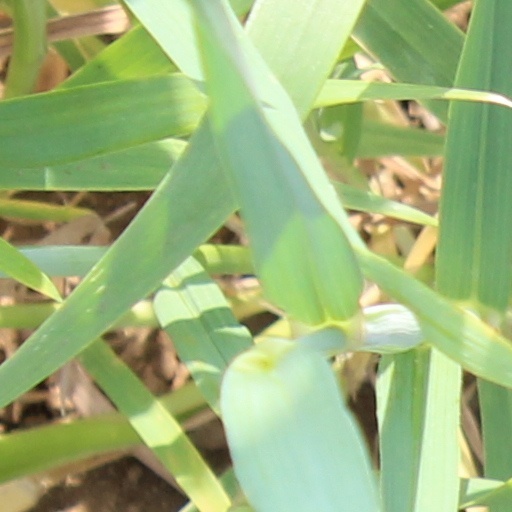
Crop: wheat